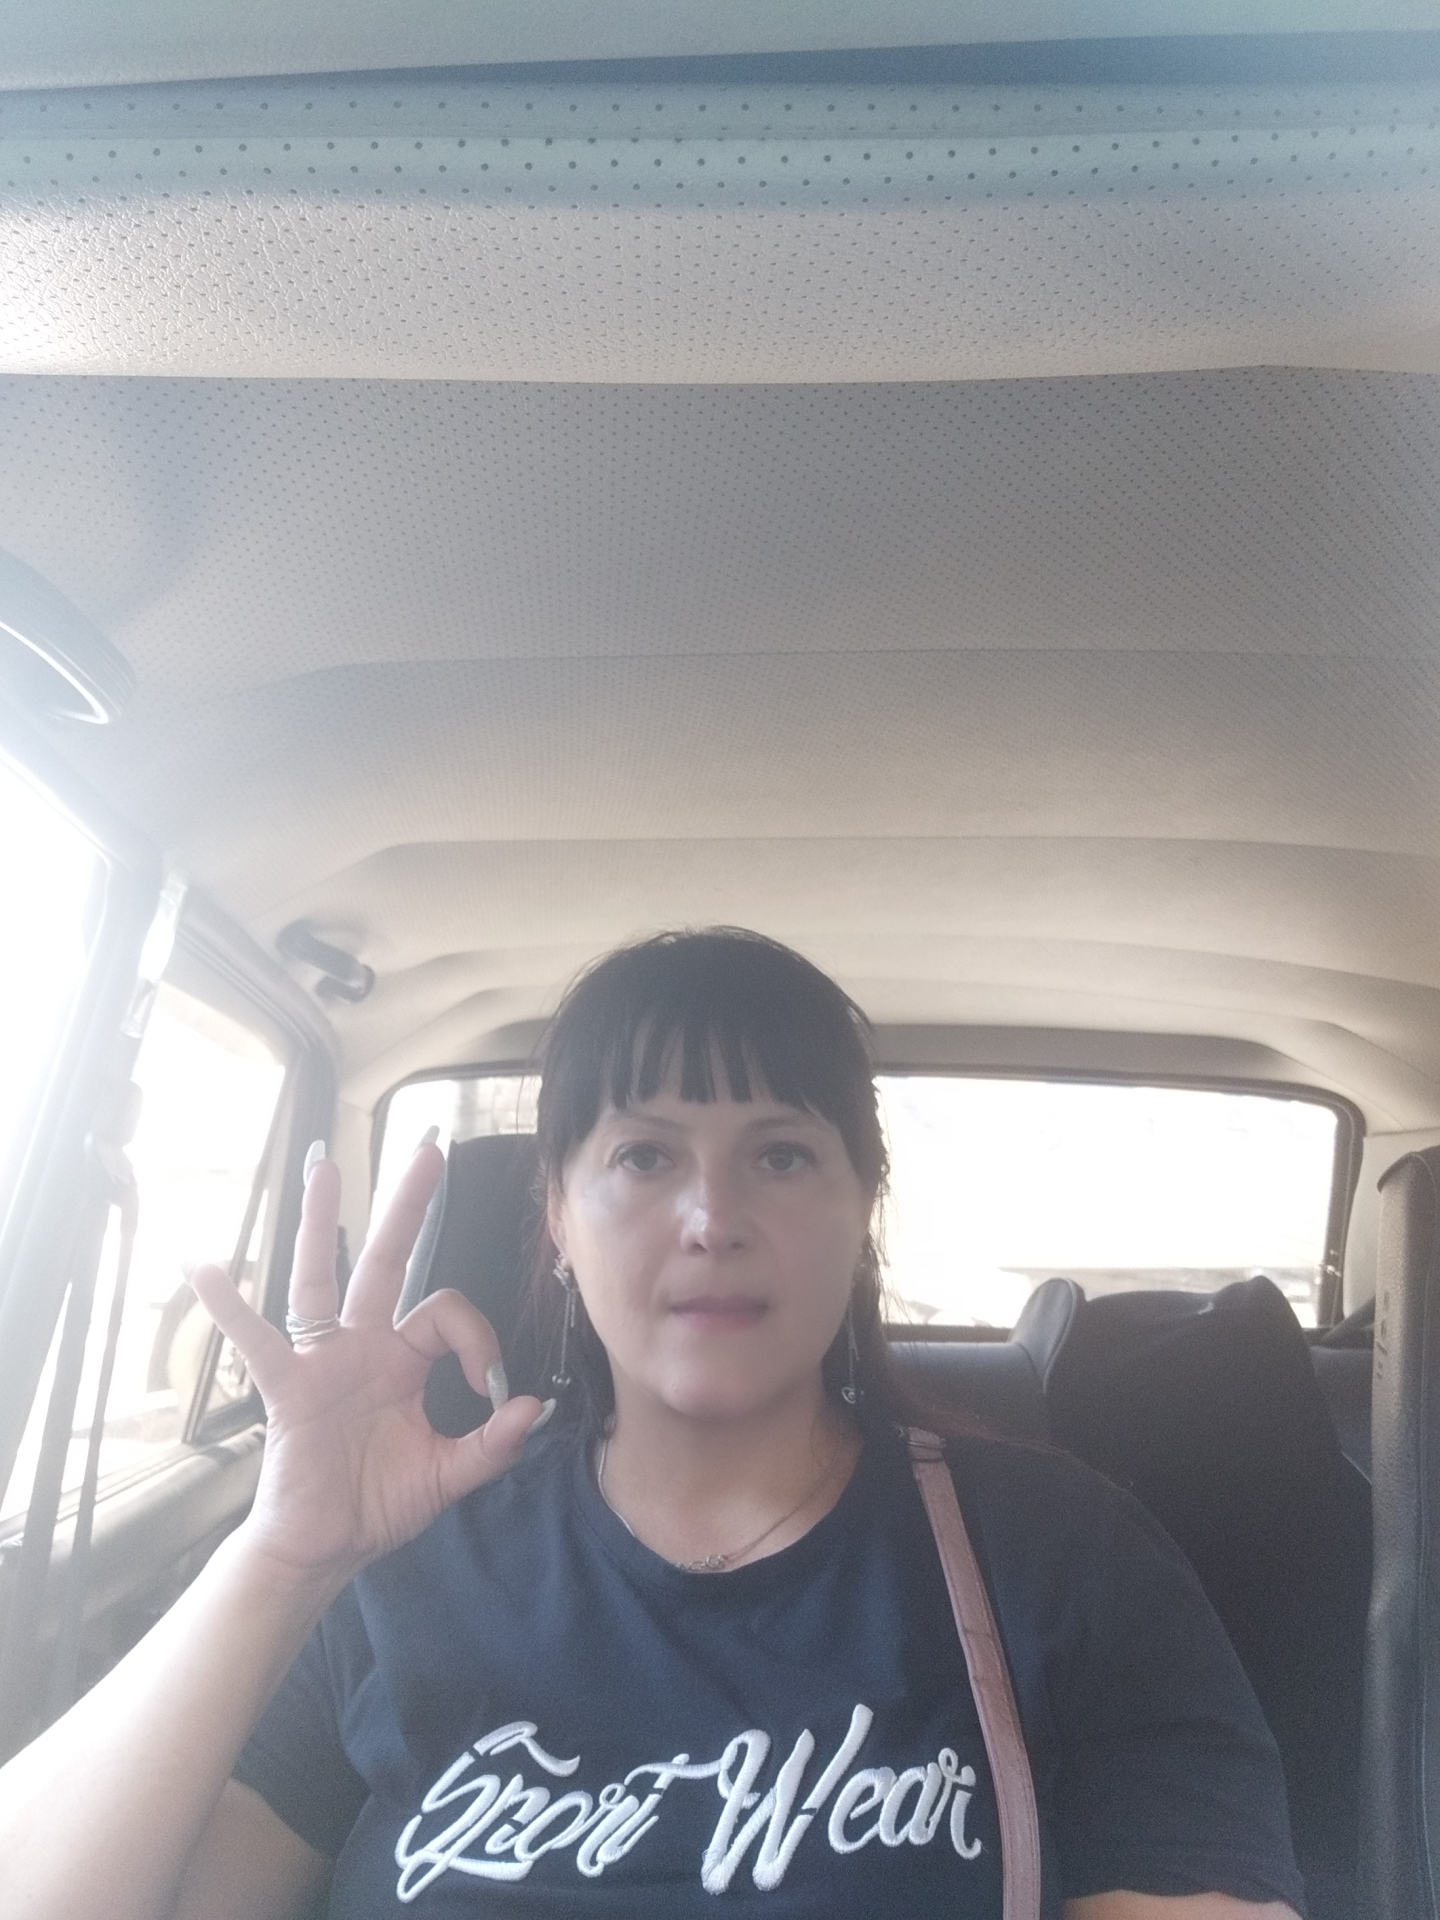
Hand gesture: ok